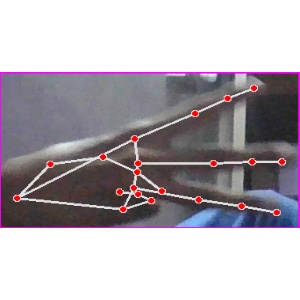
अक्षर: भ